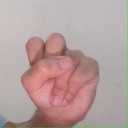
अक्षर: स